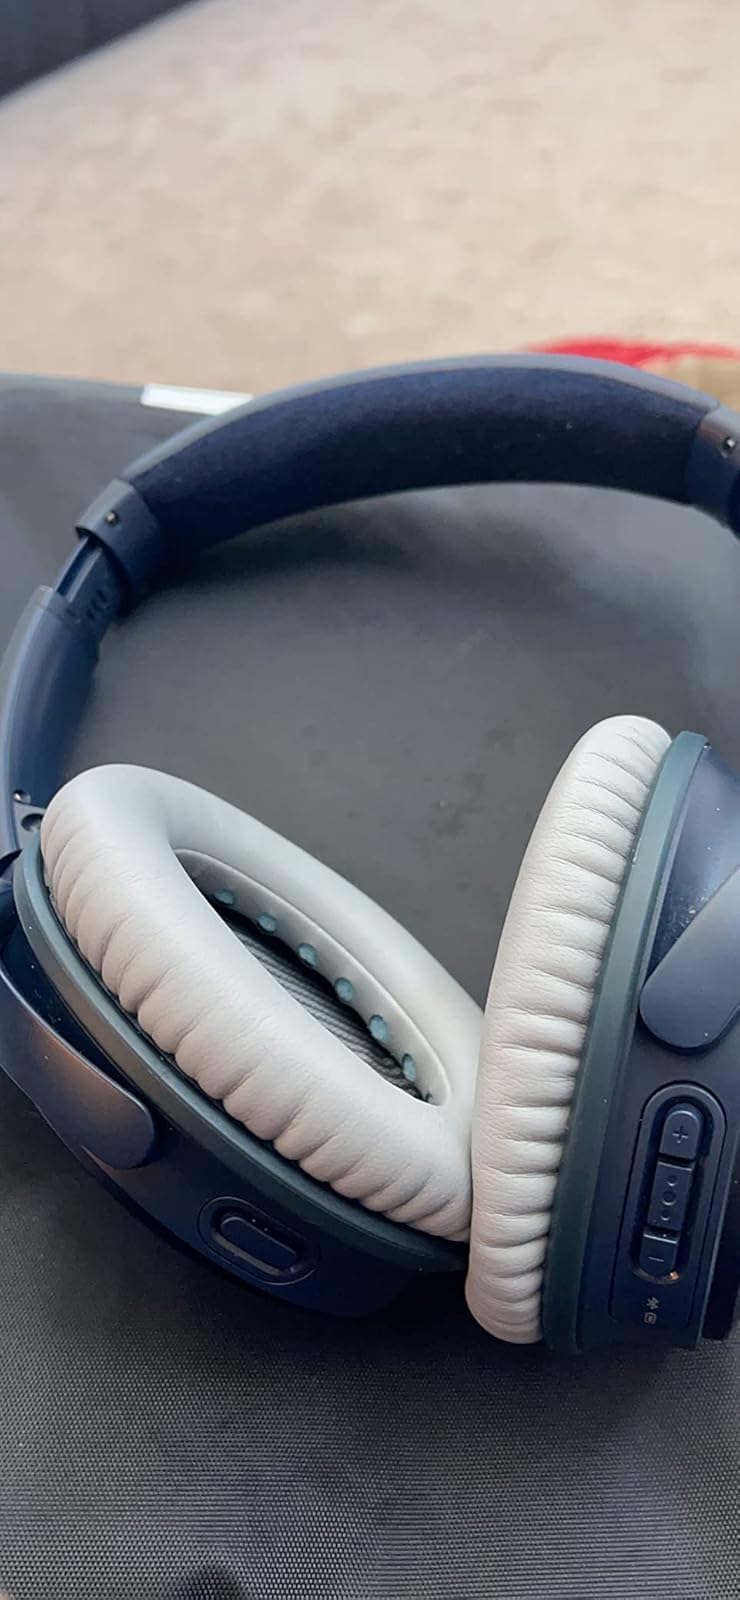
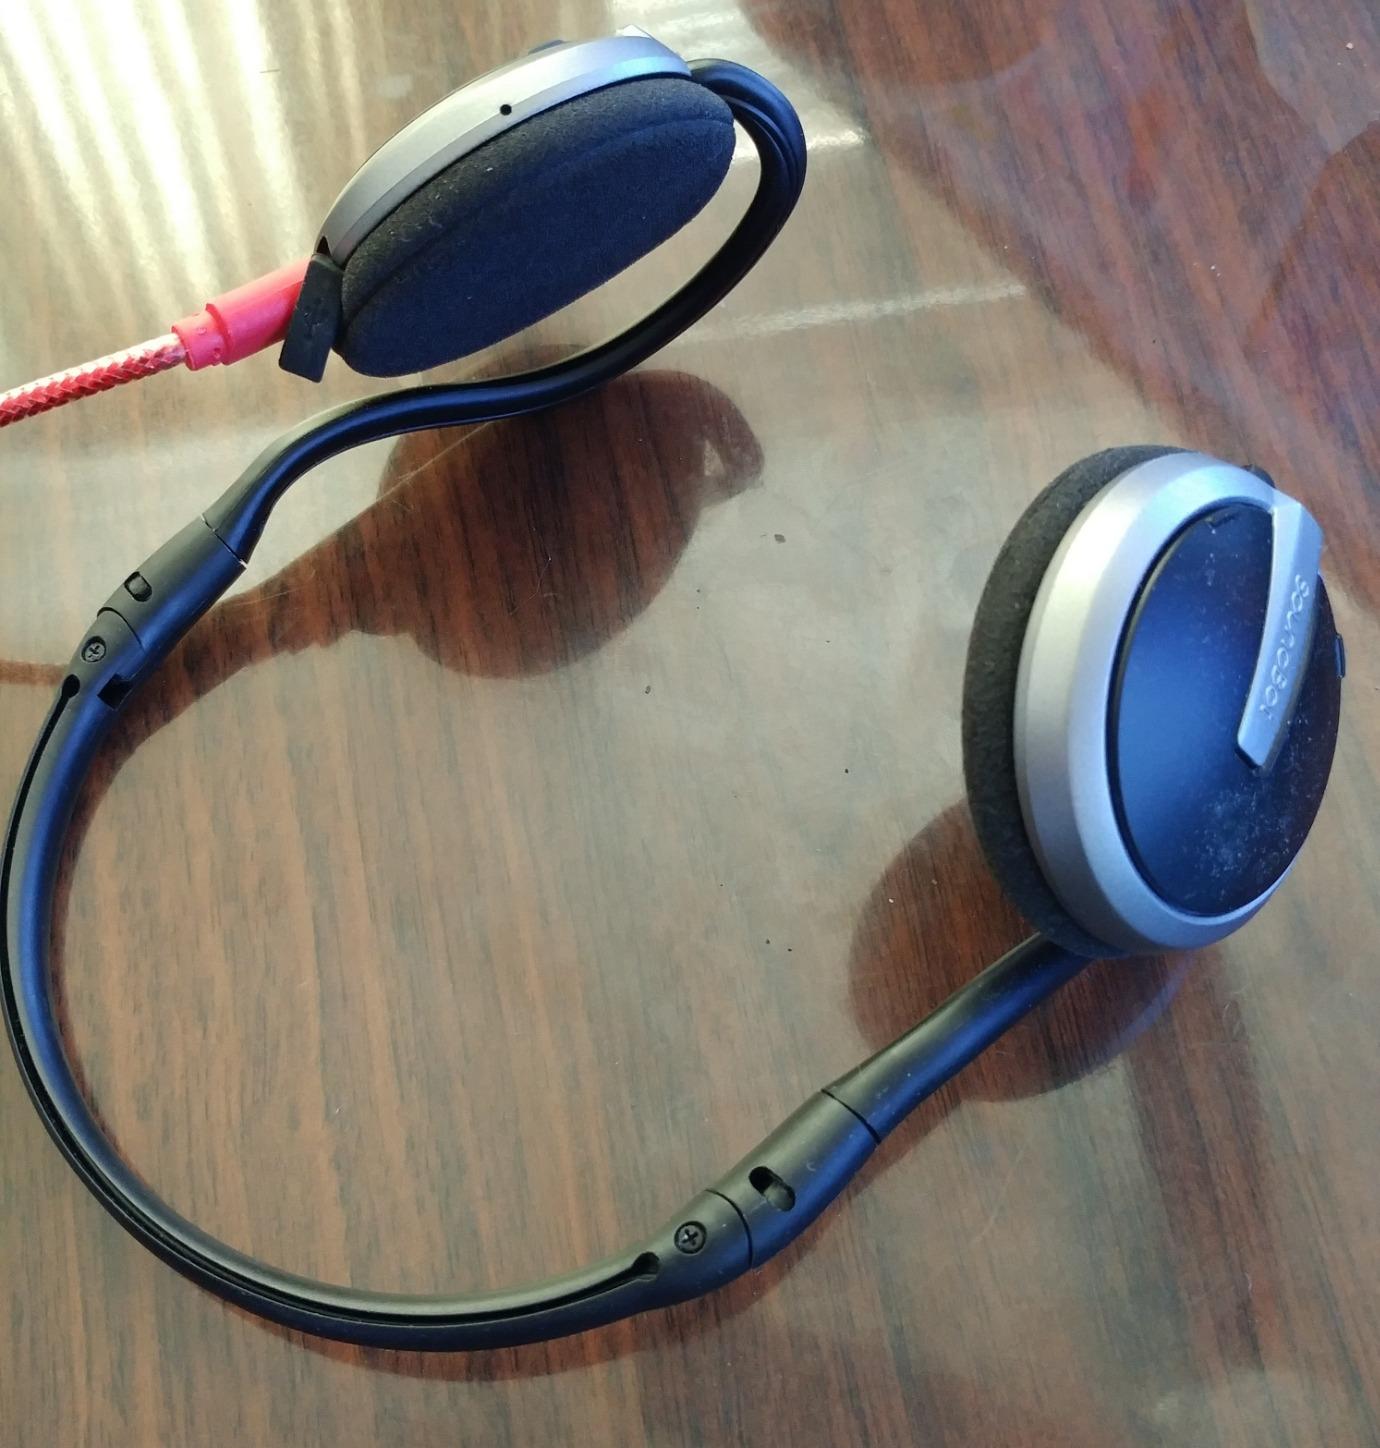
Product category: headphones
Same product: no